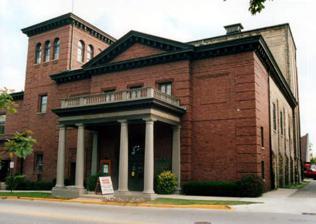
Building: Ramsdell Theatre
Country: United States of America
Year built: 1903
Historic theater in Manistee, Michigan United States historic place Ramsdell Theatre U.S. National Register of Historic Places Michigan State Historic Site Show map of Michigan Show map of the United States Location 101 Maple St, Manistee, Michigan Coordinates 44°14′45.06″N 86°19′25.74″W / 44.2458500°N 86.3238167°W / 44.2458500; -86.3238167 Area 1 acre (0.40 ha) Built 1902—1903 Architect Solon Spencer Beman Architectural style possible Colonial Revival architecture or Greek Revival architecture NRHP reference No. 72000640 Added to NRHP January 13, 1972 Ramsdell erected tablet on building The Ramsdell Theatre is a historic playhouse theater building and opera house at 101 Maple Street in downtown Manistee, Michigan . The building was financed by local businessman and politician Thomas Jefferson Ramsdell and was built in 1902. It replaced the town's two previous opera houses which had been destroyed by fire, one in 1882 and the other in 1900. Besides producing plays the facility was later used as a movie theater. James Earl Jones started his acting career at the theater as an actor and stage manager. Building features The Ramsdell Theatre, characterized by the Society of Architectural Historians' Archipedia as "the finest of several opera houses built in small Michigan cities at the turn of the twentieth century", was constructed between 1902 and 1903, paid for by the town's only lawyer Thomas Jefferson Ramsdell at a cost of $100,000, equivalent to $3,131,923 in 2021. Architect Solon Spencer Beman designed the structure. The building, located at First and Maple Streets, was designated a National Historic Landmark in 1972 and the state of Michigan named the Theater as a Michigan Historic Site in 1980. [ Note 1 ] The Theatre & the adjacent Hall together serve as a community center for the surrounding area. The general design has been described as Greek Revival or Grecian architecture and also as a classic Colonial design . The National Register Nomination form has the building's design being of Greek and Italianate styles. The front is a design of red brick with Doric columns that support the flat portico over the building's main entryway. The Theatre and the Ramsdell Great Hall (the adjoining assembly hall ), are distinct buildings from each other. There is a solid wall in-between, although both were built at almost the same time. The building has a hipped roof, with a closely spaced teeth-like block modillion cornice , a decorated colonnaded porch, an overarched entrance, ornamental brick panels, and an interior dome mural. The theater features two balconies with private viewing boxes along the main floor. The seating has been cut back to 489 from its original capacity of 1200, one reason being the upper balcony has been closed-off to the public because of fire safety. Two seating boxes are located almost on each end of the stage with two additional ones in the lower balcony. An unusual feature of the interior is that the balconies are in the general shape of a horseshoe. The auditorium has been altered more than the outside of the building, the major difference in the present interior being the addition of a projection booth in the middle of the top balcony. Though the specific date the booth was constructed is unknown, it was built sometime before April 1925 — a 2012 article in The Manistee News Advocate quotes its April 8 edition: "The Ramsdell has been equipped with two of the latest type motion projection machines and they are already in place in a fireproof room at the rear of the balcony." The stage is 34 feet (10 m) deep and 60 feet (18 m) wide with a proscenium arch of 26 feet (7.9 m). The raised frame from which lighting is suspended over the stage is 70 feet (21 m) while two fly galleries are almost 30 feet (9.1 m) above the stage. In addition, a paint gallery that is 33 feet 10 inches (10.31 m) above the stage floor permitted the scenery backdrops to be painted while they were hung rather than having to climb on a ladder or lay them flat on a floor. The theatre has nine trapdoors — three can be lowered beneath while six can be raised from the stage. Walter Burridge created the front curtain – A Grove Near Athens – which is still in use at the present time. Burridge was a notable artist who painted theatrical scenery for plays and opera companies throughout the United States. He also created cycloramas for prominent national exhibitions. Artist Frederick Winthrop Ramsdell , Thomas Jefferson Ramsdell's son, painted both the dome in the auditorium and the two lunettes in the lobby. The lobby scenes depict women listening to a young musician and the dome in the house shows Venus, ringed by cherubs and riding a chariot through the sky. Theatre planning and construction Ramsdell Theatre interior 2005 Ramsdell Theatre grand ballroom 2019 Ramsdell Theatre historic marker Ramsdell Theatre hipped roof + dentil Planning for the building began in 1901 after the two previous Manistee opera houses were destroyed by fire. The third opera house, built by Ramsdell, is the structure that still stands and is being used today as the Ramsdell Theater. The neighboring Assembly Hall was finished in 1901 before the Theatre and an opening ball was held in December 1902 by the local Manistee Retail Clerk's Union. The theater itself officially opened on September 4, 1903, with a performance of A Chinese Honeymoon . Ticket prices for this first production went from $25 for the best seats in the house to $10 for the upper balcony, ticket prices for succeeding productions were lower. The Theatre was referred to as "Ramsdell's Folly" when it was constructed, partly because of its notorious high cost. Its original budget was for $25,000 (equivalent to $916,000 in 2023), but it ultimately cost $100,000 (equivalent to $3,522,000 in 2023) when finally built. History From 1903 until 1914 the Theatre was used for a variety of events including plays from professional touring companies, community events such as amateur plays and also movie screenings. By 1914 the Theatre's original purpose as a performance space was no longer in evidence. By the 1920s the theatre space was largely abandoned and remained unused for any stage productions until 1951. Ramsdell died in 1917. The theater was purchased for $25,000 (equivalent to $434,000 in 2023) from his estate in 1925 by the Manistee Rotary Club . The Club ran the theatre mostly as a cinema with infrequent vaudeville performances. By the 1920s the theatre space was largely abandoned and remained almost unused for any stage productions until 1951 though the Butterfield Theatre chain leased it in 1927 to show movies. Butterfield held the lease until the City of Manistee gained control in 1941. The Manistee Civic Players formed in 1939. The Butterfield company permitted the Players to use the theater space for two plays and their rehearsals a year. The Civic Players performed multiple productions over the next few years. In 1943 the City of Manistee bought the Theatre from the Rotary Club, The City used only the Assembly Hall for the Manistee Recreation Association, leaving the Theatre itself shuttered. In 1950 a group of women's clubs formed the Civic Betterment Committee with the purpose being to restore the Ramsdell Theatre back to its original purpose. The Manistee Drama Festival was formed in 1951. That first season productions included George Washington Slept Here , Dracula , and Blithe Spirit . By this time a number of restoration objectives were accomplished by the profits from these productions. In 1952 the Festival was renamed the Manistee Summer Theatre and Madge Skelly was hired as associate/assistant director. Skelly directed eight plays that same year and was named managing director in 1953, the same year that the city of Manistee purchased the theater and hall. Skelly was responsible for the Summer Theatre until 1961. The Manistee Civic Players began producing three or four shows each year after 1963. One of them each year is designated for a musical production and sometimes a second one. Actor James Earl Jones was a stage carpenter and an occasional actor at Ramsdell during the 1953 summer stock season. From 1955 to 1957 he served as The Summer Theatre's stage manager as well as taking on more challenging roles. Jones' first appearance onstage as Shakespeare 's Othello was at the Ramsdell in 1956, he played the role while also serving as stage carpenter and stage manager. He has returned twice to support fundraising efforts for the restoration project. In 1990 the Ramsdell Restoration Committee was formed for fundraising and managing restoration. The Ramsdell Governance Committee was formed in 2005 by the business people of Manistee and the city took over the responsibility for the building in 2006. Historical Marker There is a Michigan State Historical Marker placed at the front entrance of the theater. Notes